Rake (Australian TV series)

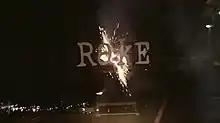

Rake is an Australian television program, produced by Essential Media and Entertainment, that first aired on the ABC TV in 2010.